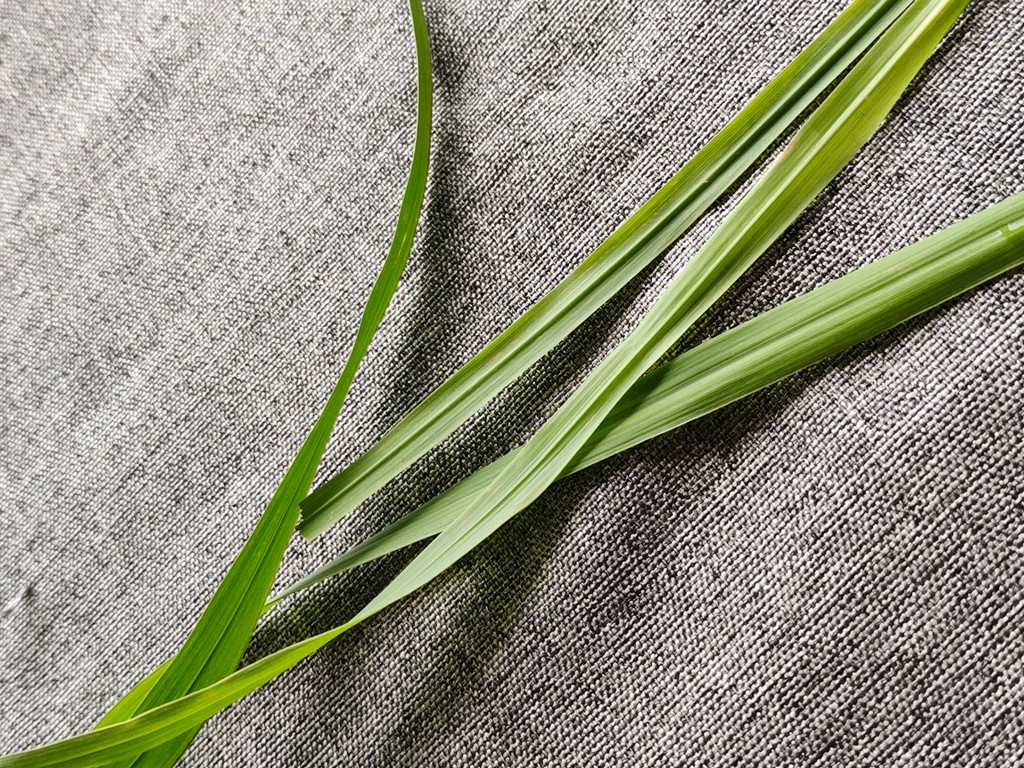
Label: Healthy